Trần Văn Dĩnh

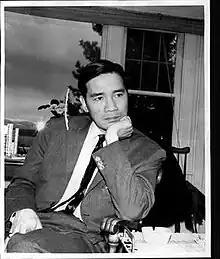
Professor Tran Van Dinh

Trần Văn Dĩnh (1923 in Huế – 4 October 2011 in Washington, D.C.) was a Vietnamese diplomat, author, professor of international politics and communications at Temple University, Philadelphia, Pennsylvania. In his words, "I am a Vietnamese by birth, an American by choice."